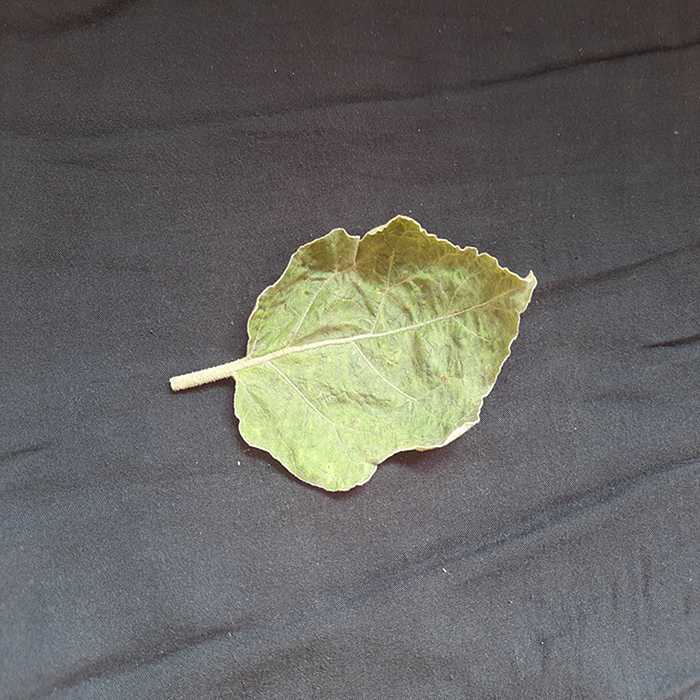
Plant: Eggplant
Label: Eggplant begomovirus